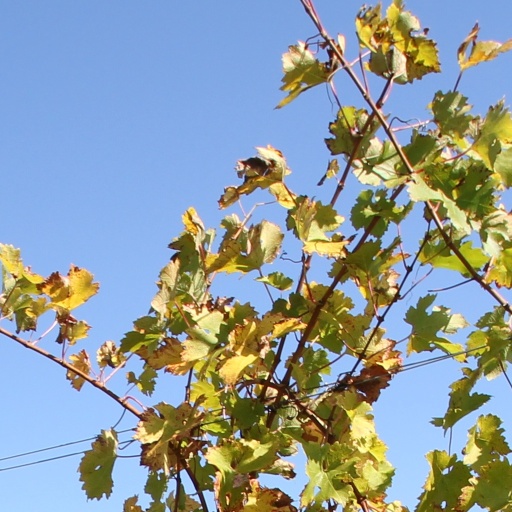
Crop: grape